Sharon, Lois & Bram

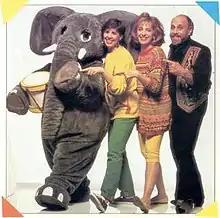
Sharon, Lois & Bram with Elephant in 1994

Sharon, Lois & Bram (also known as Sharon, Bram & Friends, Sharon & Bram or Sharon & Randi) are a Canadian children's music group founded in Toronto, Ontario, 1978. The group's original lineup consisted of Sharon (née Trostin) Hampson, Lois Ada (née Goldberg) Lilienstein, and Bramwell "Bram" Morrison.